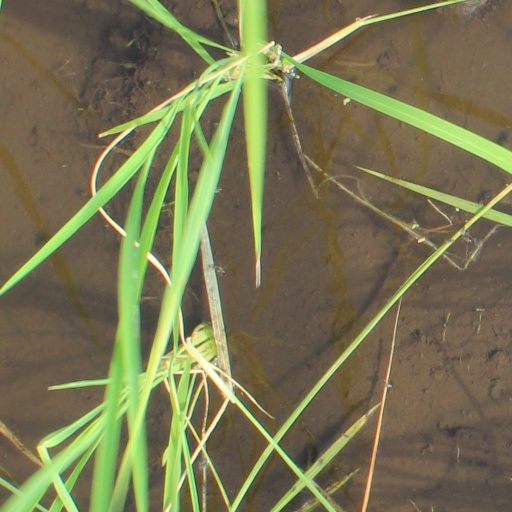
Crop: rice